Commandaria

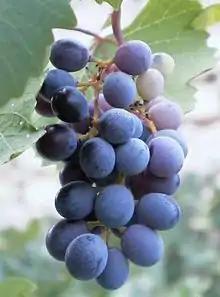
Mavro grapes used in the production of Commandaria.

During the crusades, Commandaria was served at the 12th-century wedding of King Richard the Lionheart to Berengaria of Navarre, in the town of Limassol; it was during the wedding that King Richard pronounced Commandaria "the wine of kings and the king of wines". Near the end of the century he sold the island to the Knights Templar, who then sold it to Guy de Lusignan, but kept a large feudal estate at Kolossi, close to Limassol, to themselves. This estate was referred to as ""La Grande Commanderie"". The word "Commanderie" referred to the military headquarters whilst "Grande" helped distinguish it from two smaller such command posts on the island, one close to Paphos (Phoenix) and another near Kyrenia (Templos).